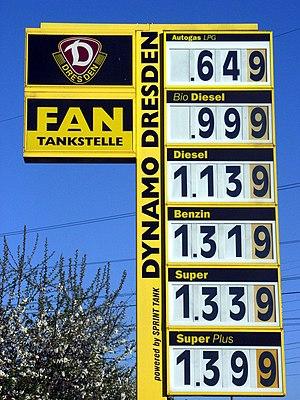
Le marché du carburant, tel que l'essence et le diesel, résulte de facteurs tels que les variations des prix sur le marché pétrolier, le traitement, les coûts de distribution, la demande locale, la force de la monnaie locale, les taxes et la disponibilité des fournisseurs de carburants. Puisque ces carburants sont des produits présent sur tous les marchés mondiaux, les prix sont relativement homogènes. Les pays occidentaux comptent parmi les principaux utilisateurs de carburant par personne. Les principaux consommateurs sont aux États-Unis, qui ont utilisé près de 1,46 gigalitres par jour en 2011